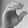
ASL letter: C